Charles II, Duke of Parma

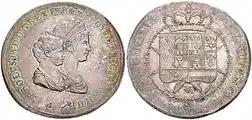

After his father's death, Charles Louis, who was only 3 years old, succeeded him as King Charles Louis I of Etruria. He was under the regency of his mother Maria Luisa. In 1807, Napoleon dissolved the kingdom and had Charles Louis and his mother brought to France. Charles Louis was promised the throne of a new Kingdom of Northern Lusitania (in the north of Portugal), but this plan never materialized, due to the break between Napoleon and the Spanish Bourbons in 1808. Charles Louis, his mother and sister looked for refuge in Spain, arriving at the court of Charles IV on 19 February 1808. Spain was in unrest, and less than three months after their arrival, all members of the Spanish Royal family were taken to France on Napoleon's orders, while Napoleon gave the Spanish crown to his brother Joseph Bonaparte.